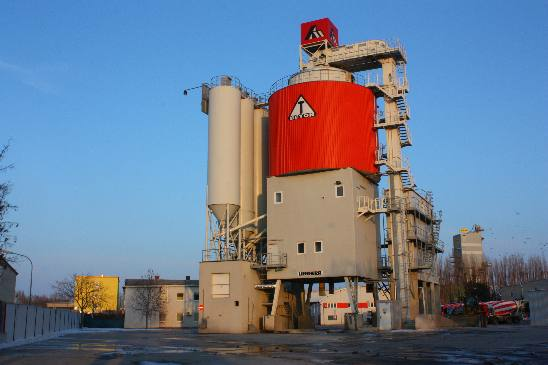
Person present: No